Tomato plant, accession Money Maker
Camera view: bottom (45 deg); turntable rotation: 120 degrees
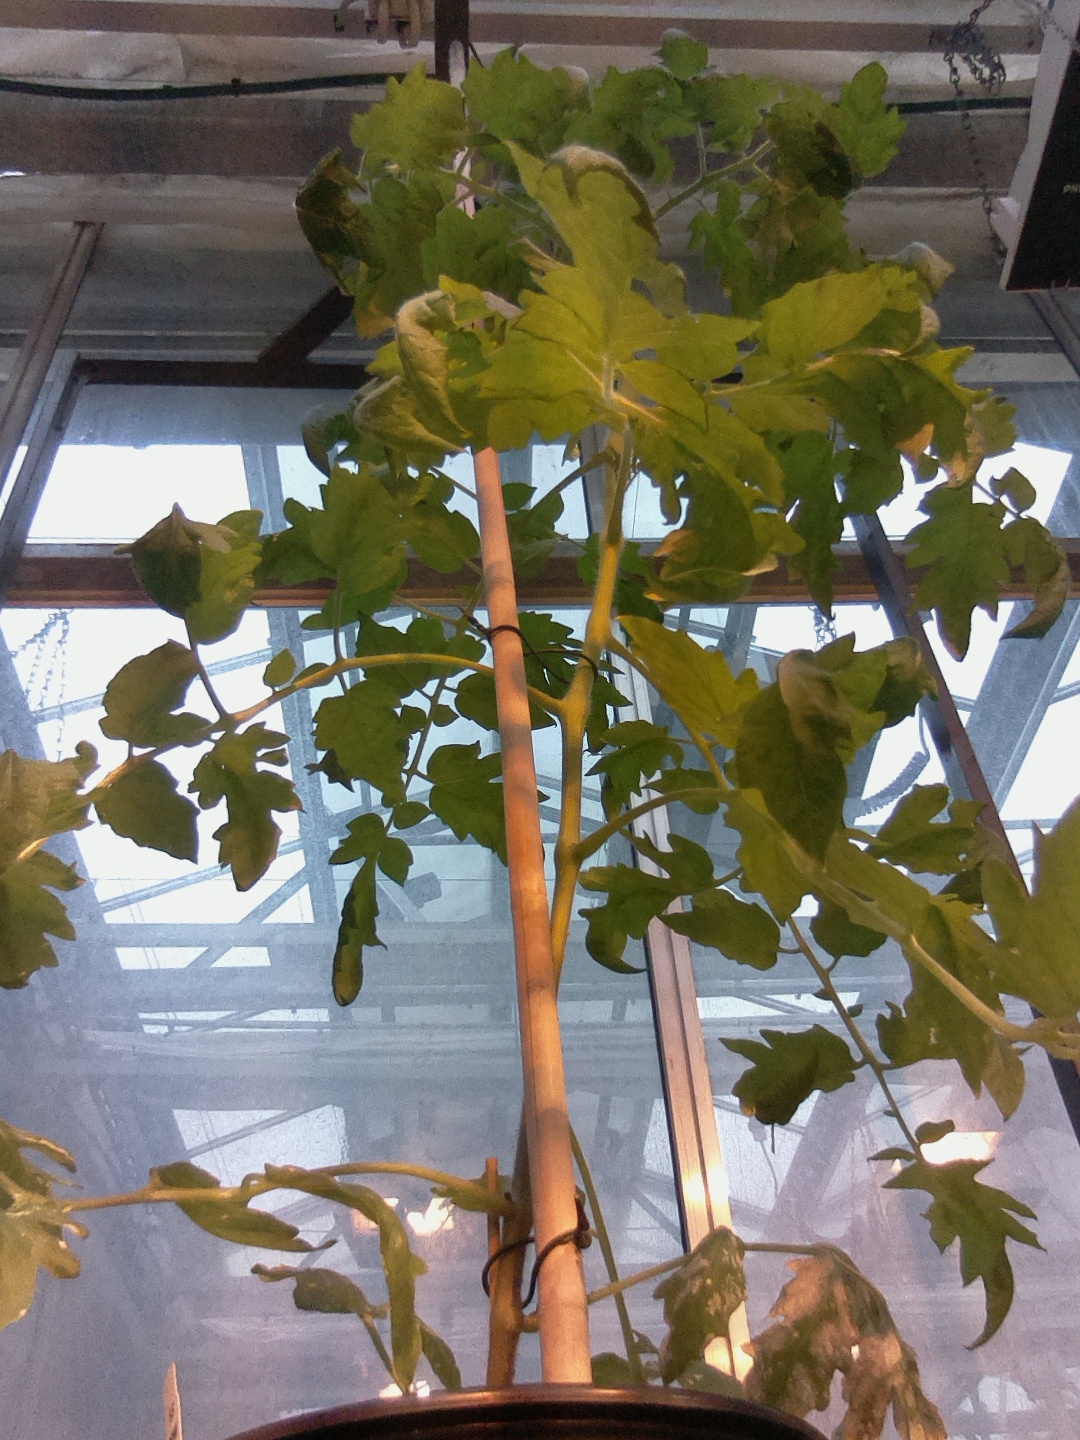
BBCH growth stage 60: First flowers open